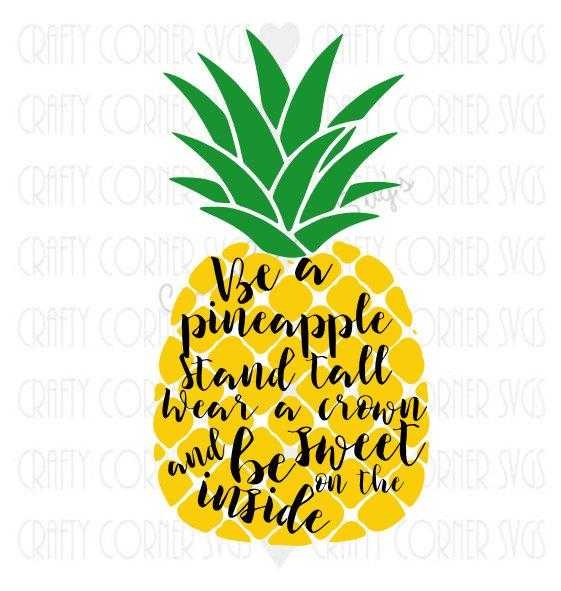
Label: Pineapple